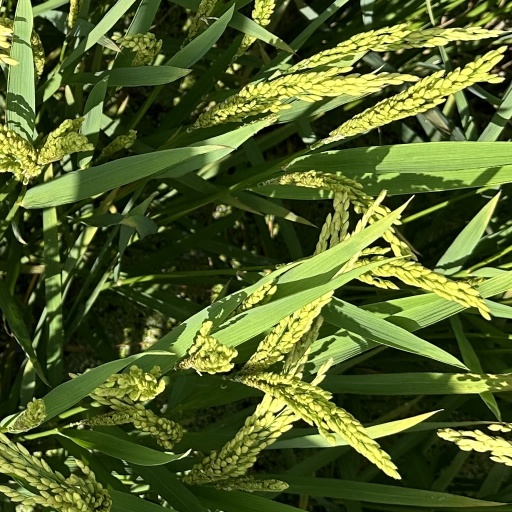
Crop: rice